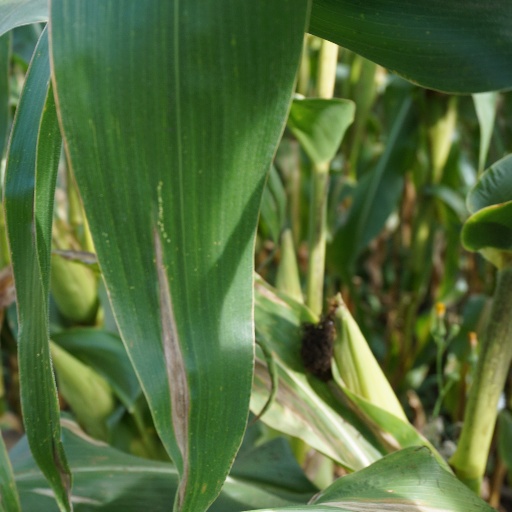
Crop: maize; corn